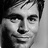
Emotion: happy